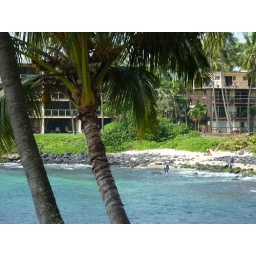
Piopu beach house - view from lanai - Ed would snorkel in this little cove...